Eurovision Young Musicians 2016

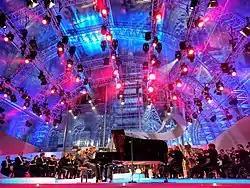
The contest was held on an open-air stage outside Cologne Cathedral, Cologne.

It was announced on 9 December 2014, that the 2016 contest would take place at the Cologne Cathedral in Cologne, Germany on 3 September 2016. This was the second consecutive time that the German city had hosted the Young Musicians, with the last being the Eurovision Young Musicians 2014. This was the sixth time that the competition was held on an open-air stage. It was also the third time that Germany had been the host nation, with their first in Berlin for the Eurovision Young Musicians 2002.